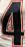
Number: 4